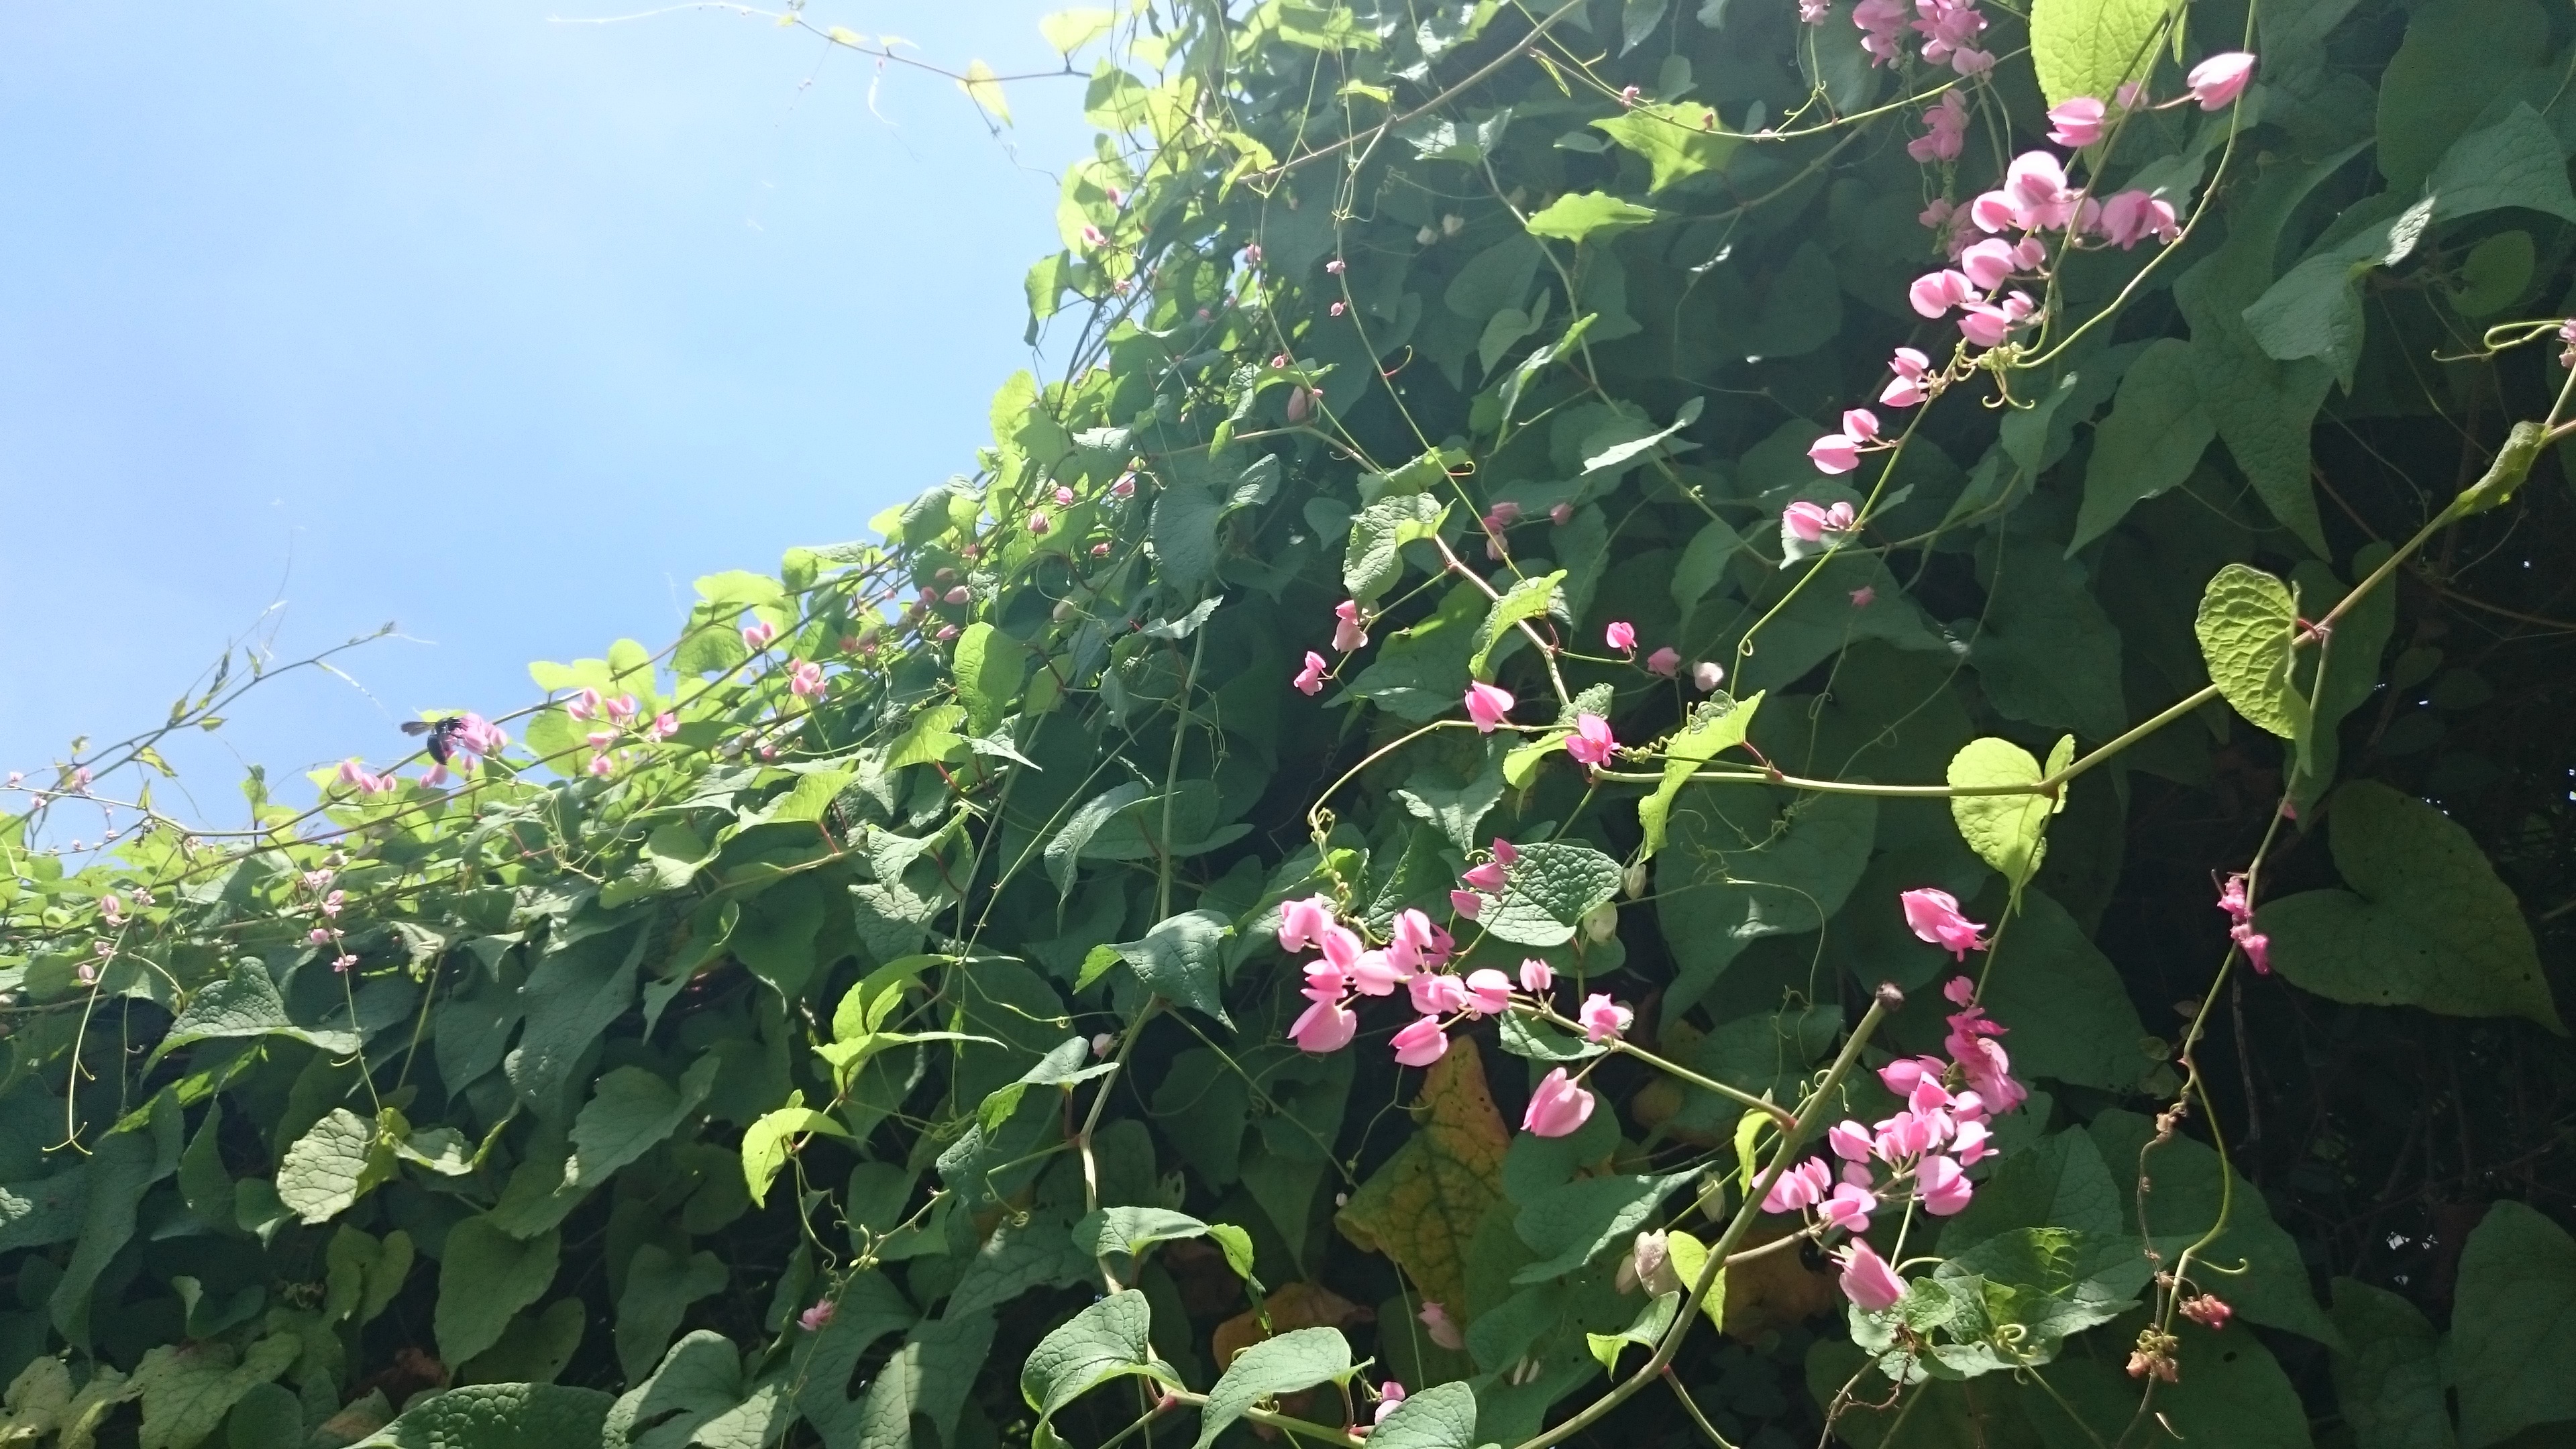
blossom, plant, flower, produce, crop, botany, agriculture, garden, flora, shrub, flowering plant, land plant